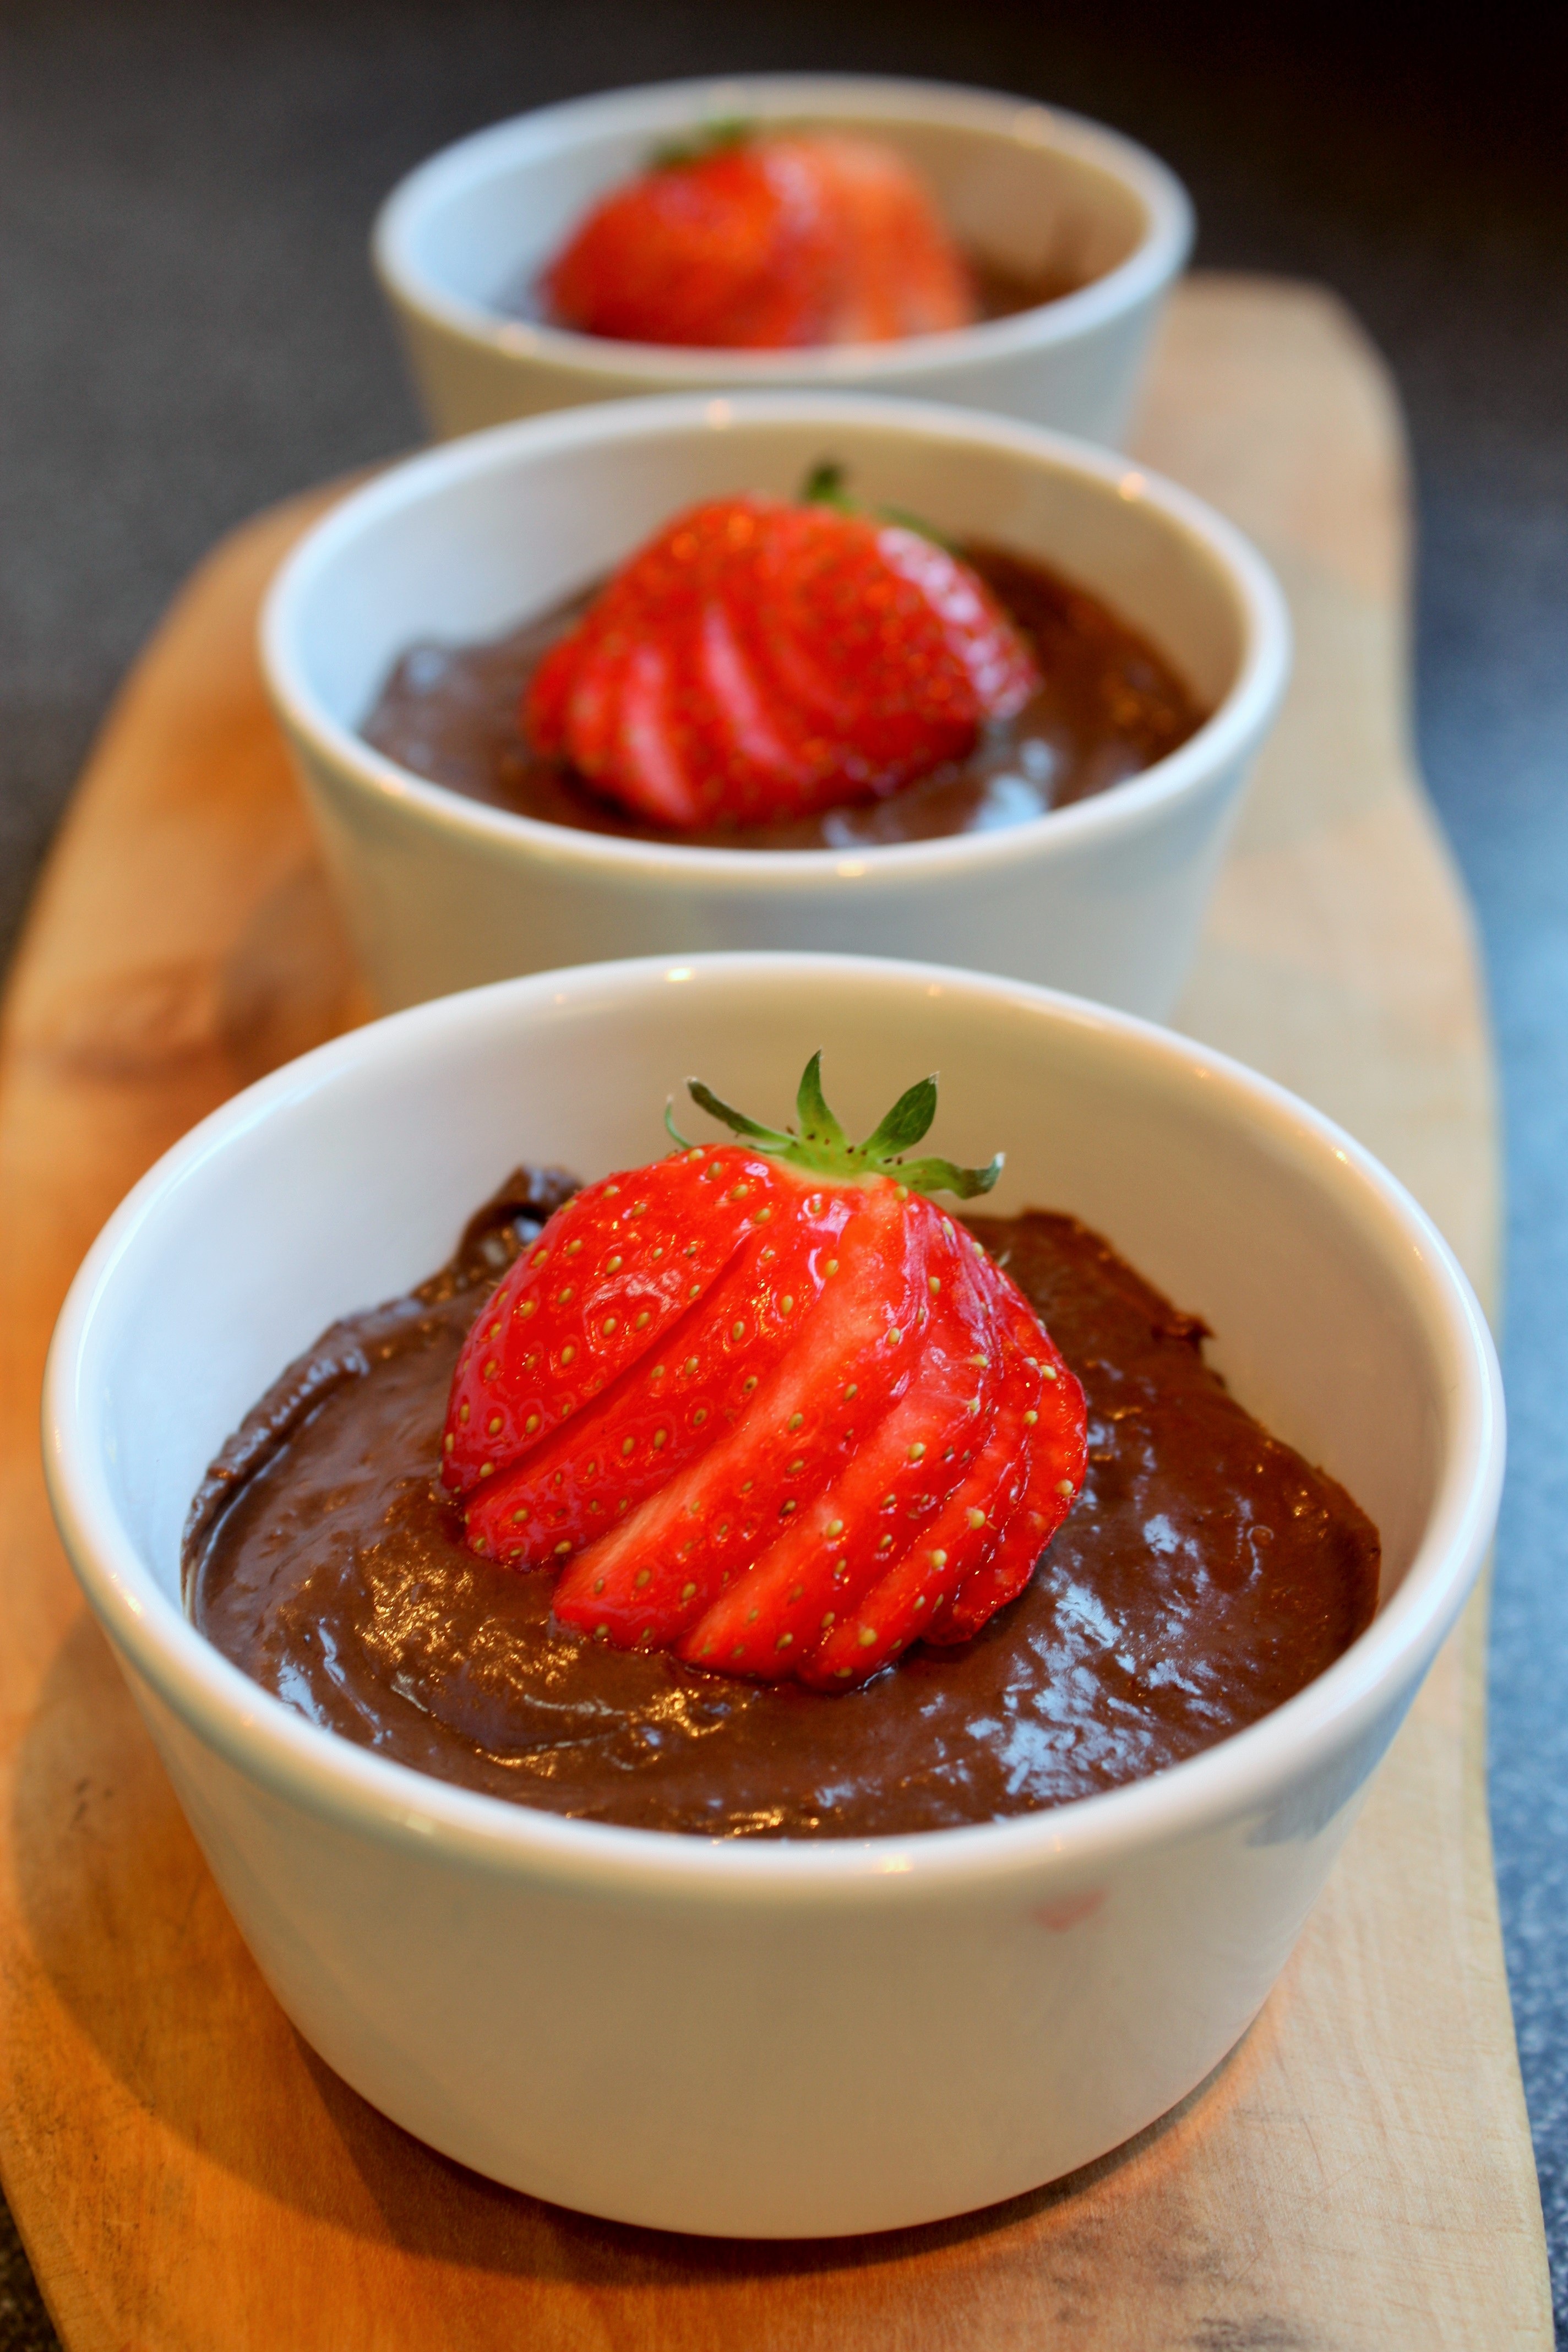
plant, fruit, dish, meal, food, produce, breakfast, chocolate, dessert, cuisine, strawberry, mousse, strawberries, pudding